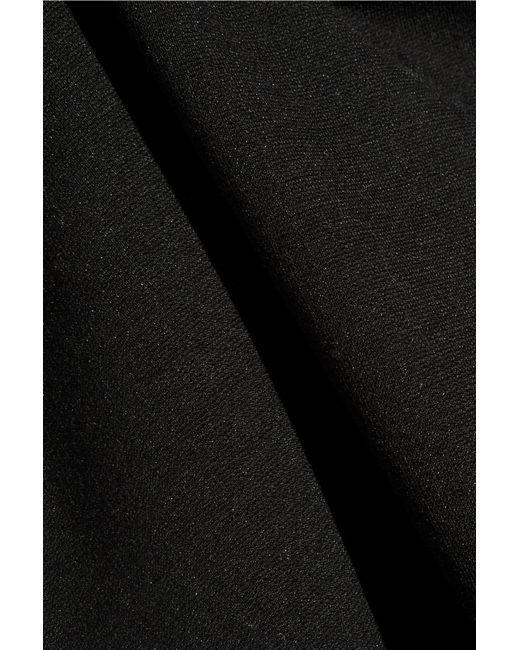
Grau schwarz Material Freizeit und Büro